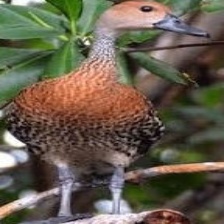
Species: SPOTTED WHISTLING DUCK
Scientific name: DENDROCYGNA GUTTATA
ImageNet parent category: drake